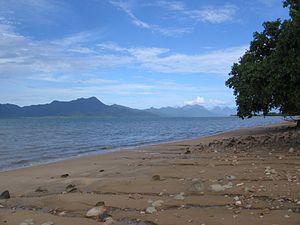
Cardwell est un village de la région de la Cassowary Coast, au nord du Queensland en Australie, sur la côte est, à mi distance entre Townsville au sud et Cairns au nord.